Luís de Camões

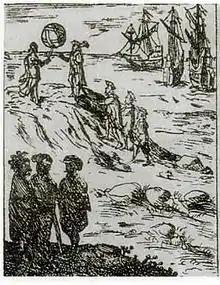
Tethys describes the World Machine to Gama, illustration from the 1639 edition of Faria e Sousa

Os Lusíadas, or The Lusiads is considered the Portuguese epic par excellence. The title itself already suggests its nationalist intentions, being derived from the ancient Roman denomination of Portugal, Lusitania. It is one of the most important epics of the modern age due to its greatness and universality. The epic tells the story of Vasco da Gama and the Portuguese heroes who sailed around the Cape of Good Hope and opened a new route to India. It is a humanist epic, even in its contradictions, in the association of pagan mythology with the Christian view, in the opposite feelings about war and empire, in the taste of rest and in the desire for adventure, in the appreciation of sensual pleasure and in the demands of an ethical life, in the perception of greatness and in the presentiment of decline, in the heroism paid for with suffering and struggle. The poem opens with the famous verses: